Johannes Kreisler

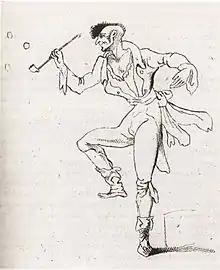
Kreisler as sketched by Hoffmann

Johannes Kreisler is the name of a character in three novels by E.T.A. Hoffmann: "Kreisleriana" (1813), "Johannes Kreisler, des Kapellmeisters Musikalische Leiden" (1815), and "The Life and Opinions of the Tomcat Murr together with a fragmentary Biography of Kapellmeister Johannes Kreisler on Random Sheets of Waste Paper" (1822). He appears briefly in "The Golden Pot" (1814) and in some of Hoffmann's journalism as well.